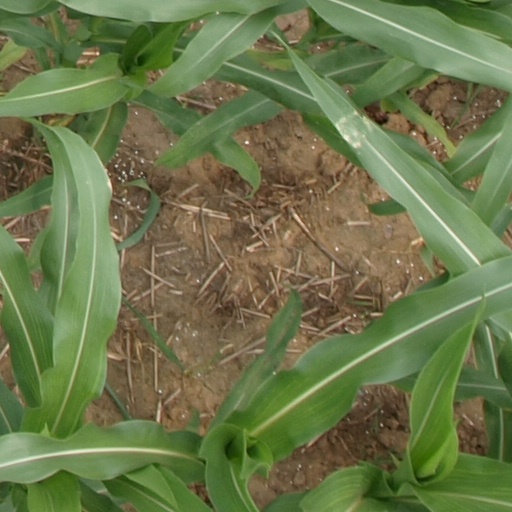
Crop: maize; corn